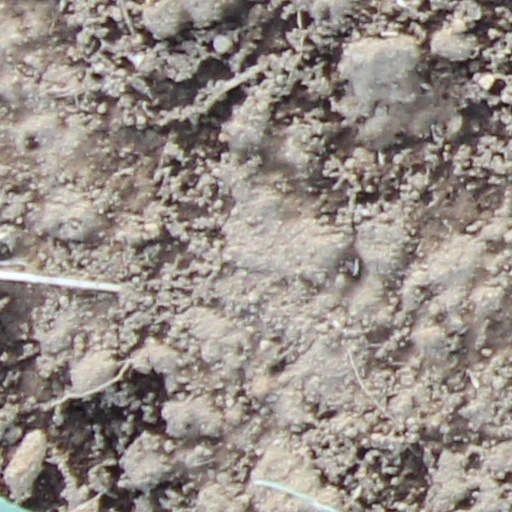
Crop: wheat